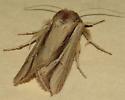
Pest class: wheathead_armyworm_Dargida_diffusa